List of Kappa Kappa Psi members

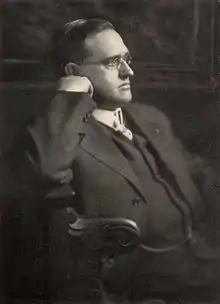
Dr. Hilton Ira Jones, Life Member #21

These members were not undergraduate members or considered "founding fathers," but were important to the early success of the fraternity.